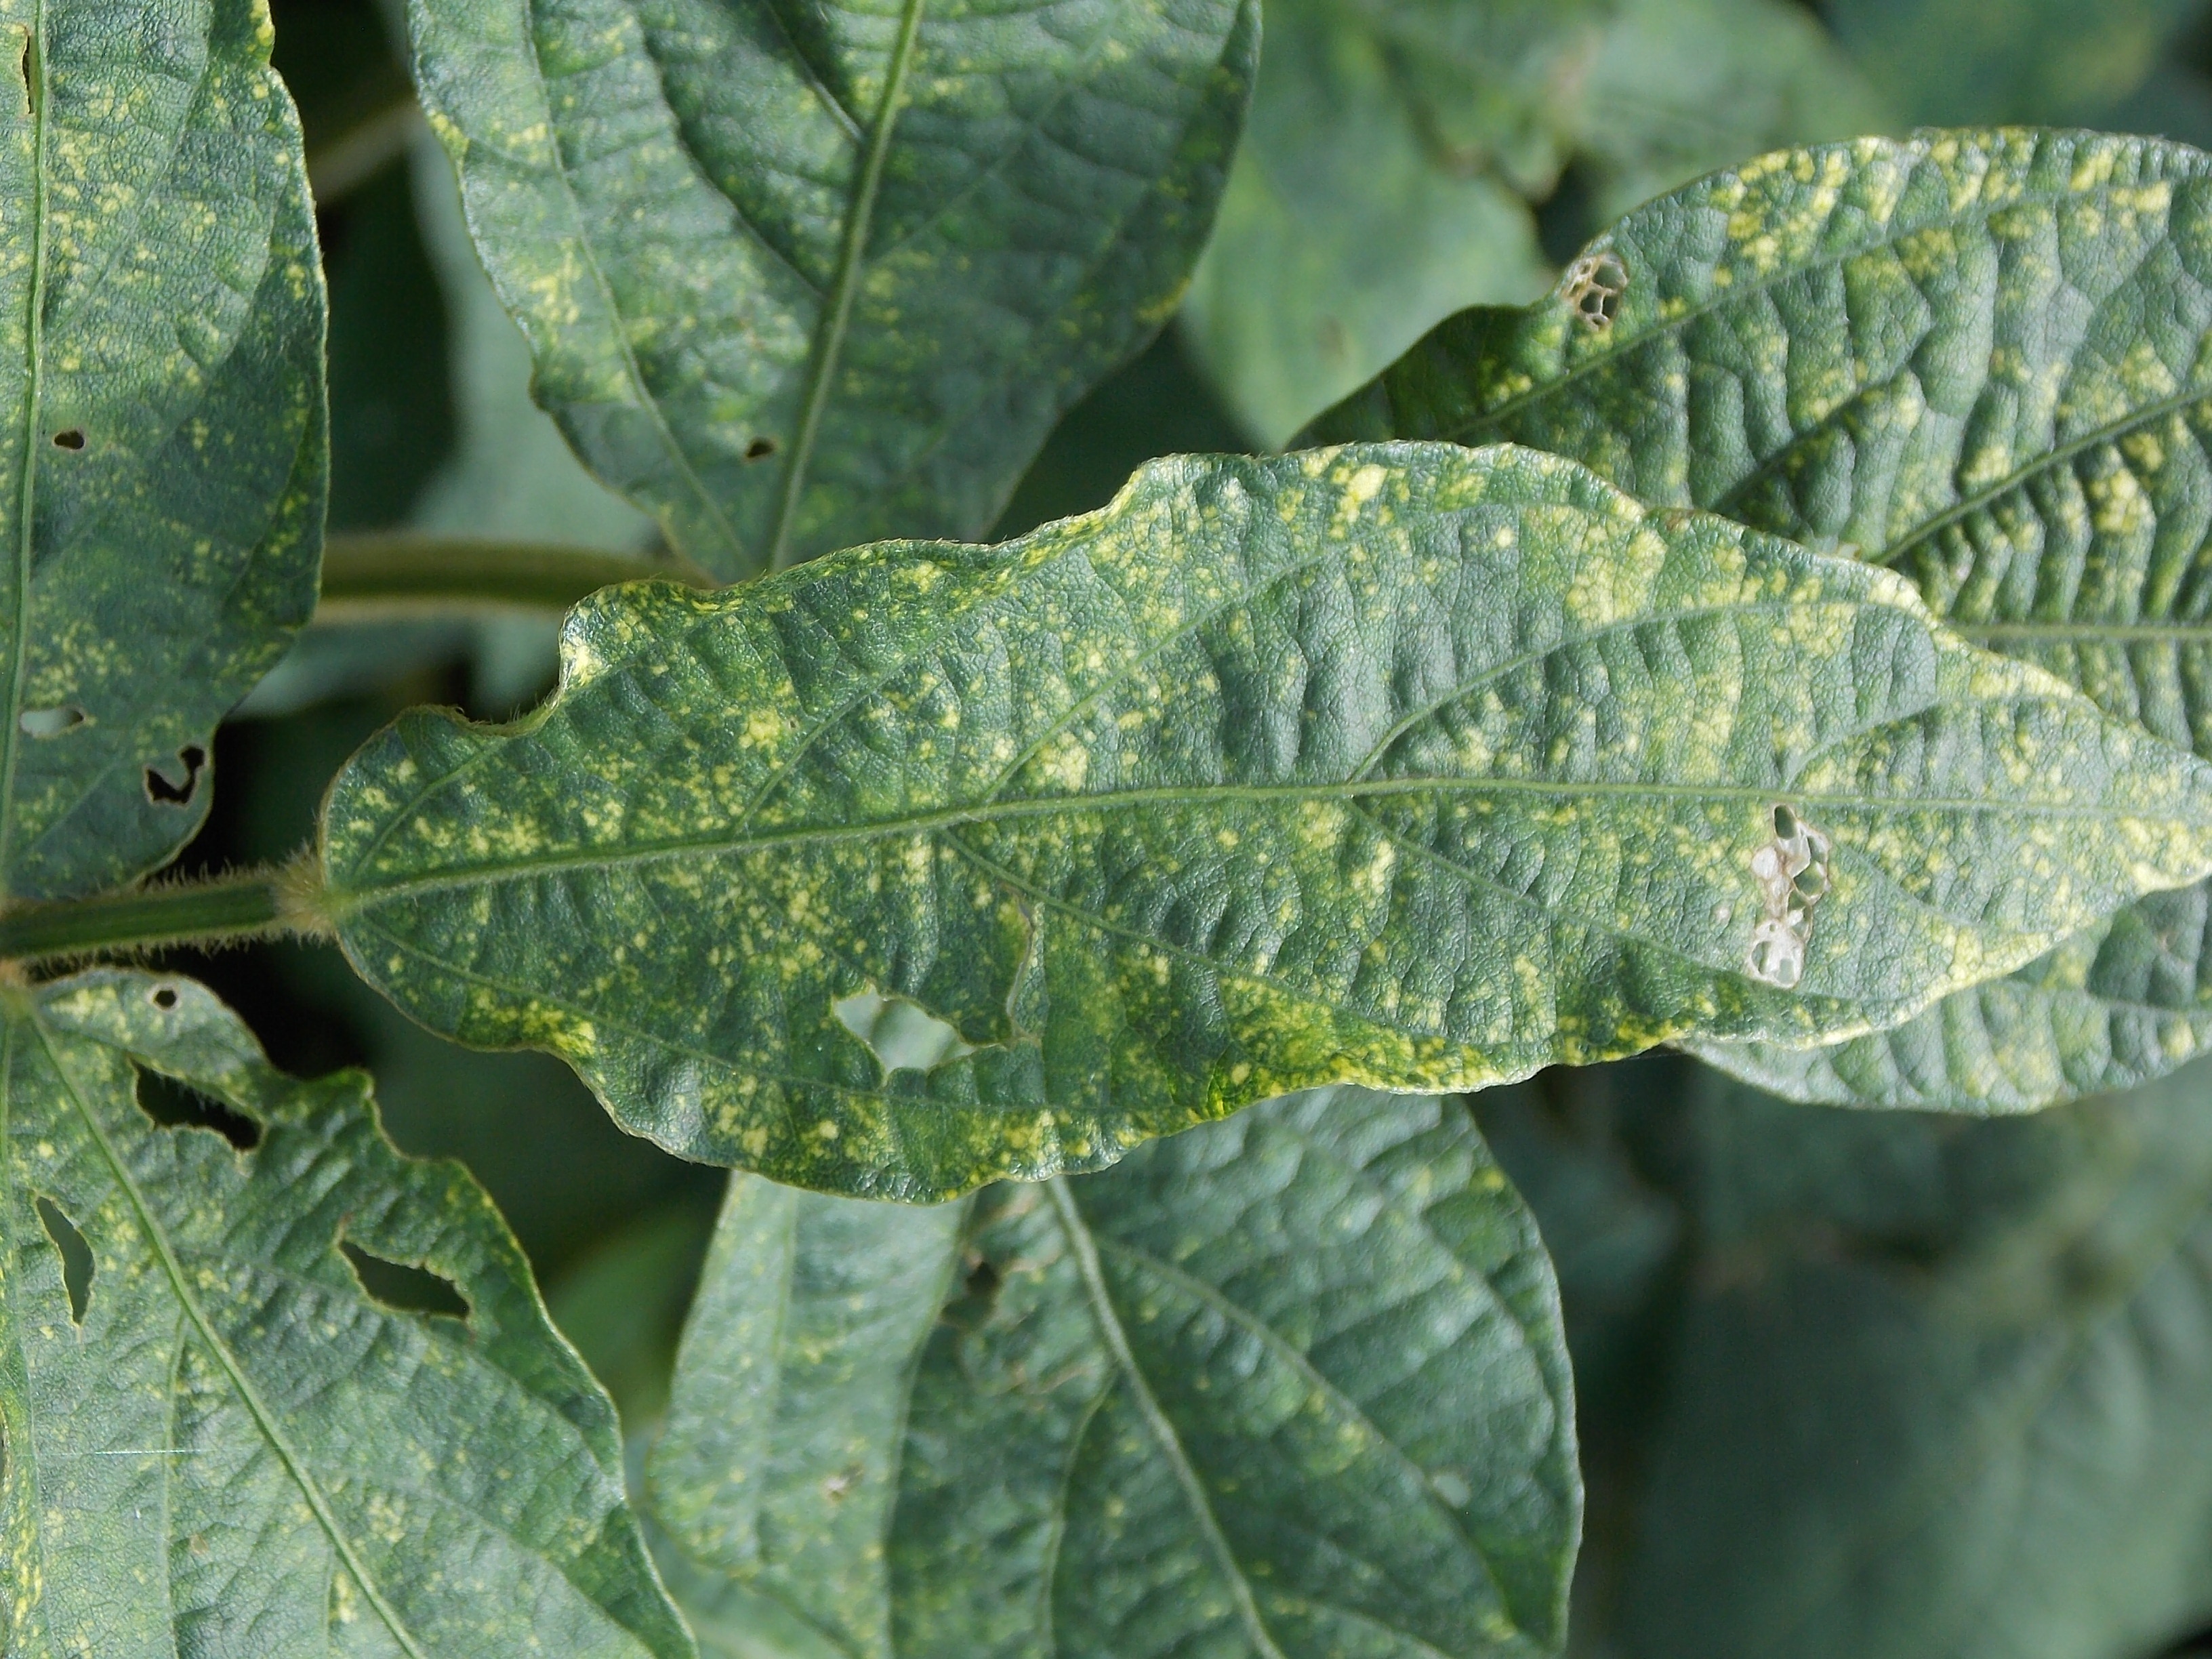
Label: Disease